Setting the features

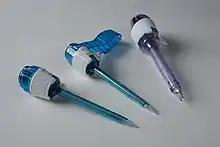
Three disposable trocars.

Abdominal feeding tubes are removed either before or after the arterial injection, and a piece of cotton saturated with phenol used to stop the hole. Sutures may also be used to close the hole.